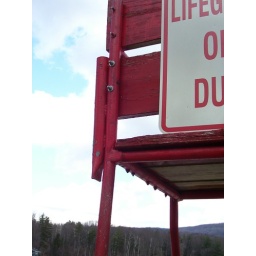
The lifeguard chair at fish pond in North Adams. Interestingly the lifeguard is always off duty.